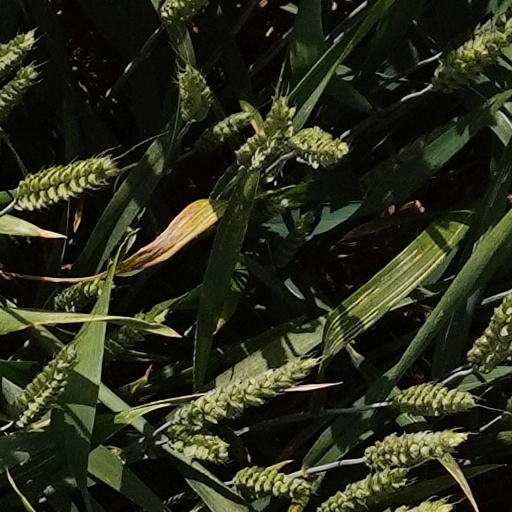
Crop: wheat